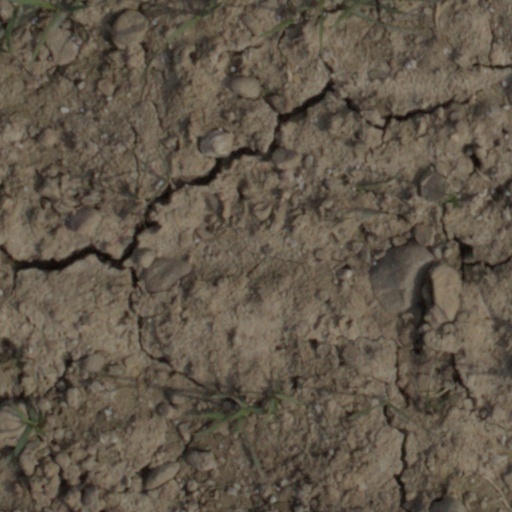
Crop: wheat